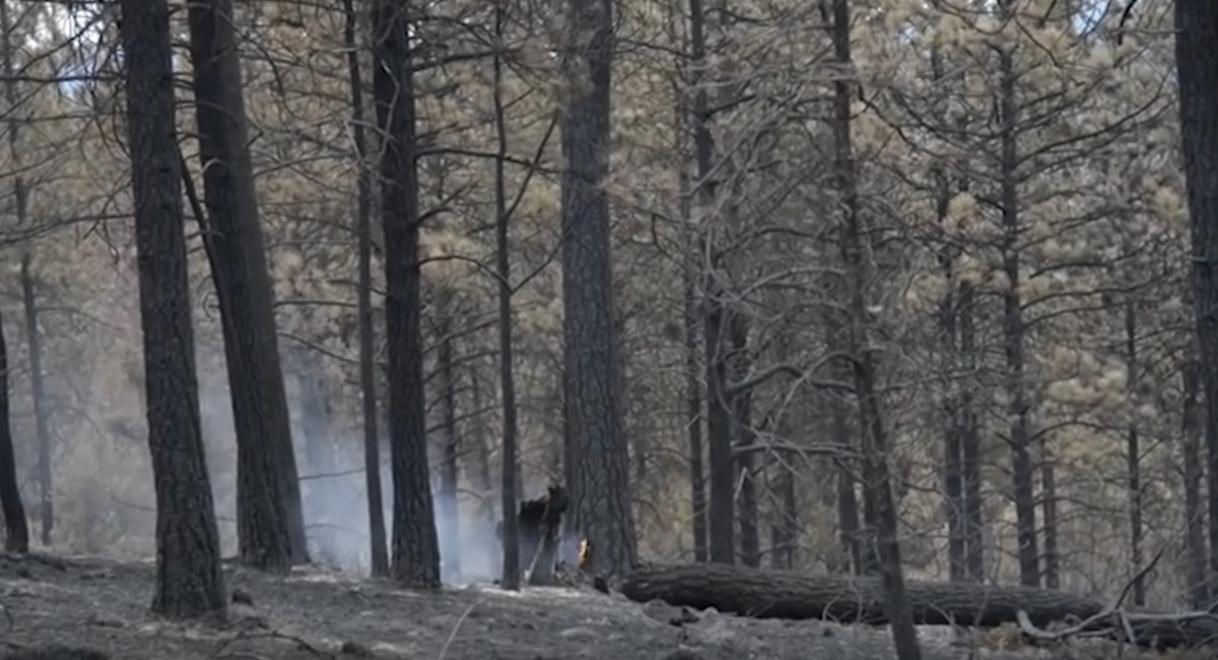
Fire: no
Smoke: yes